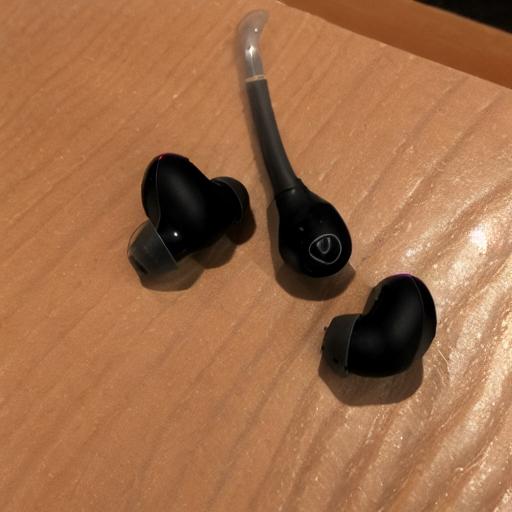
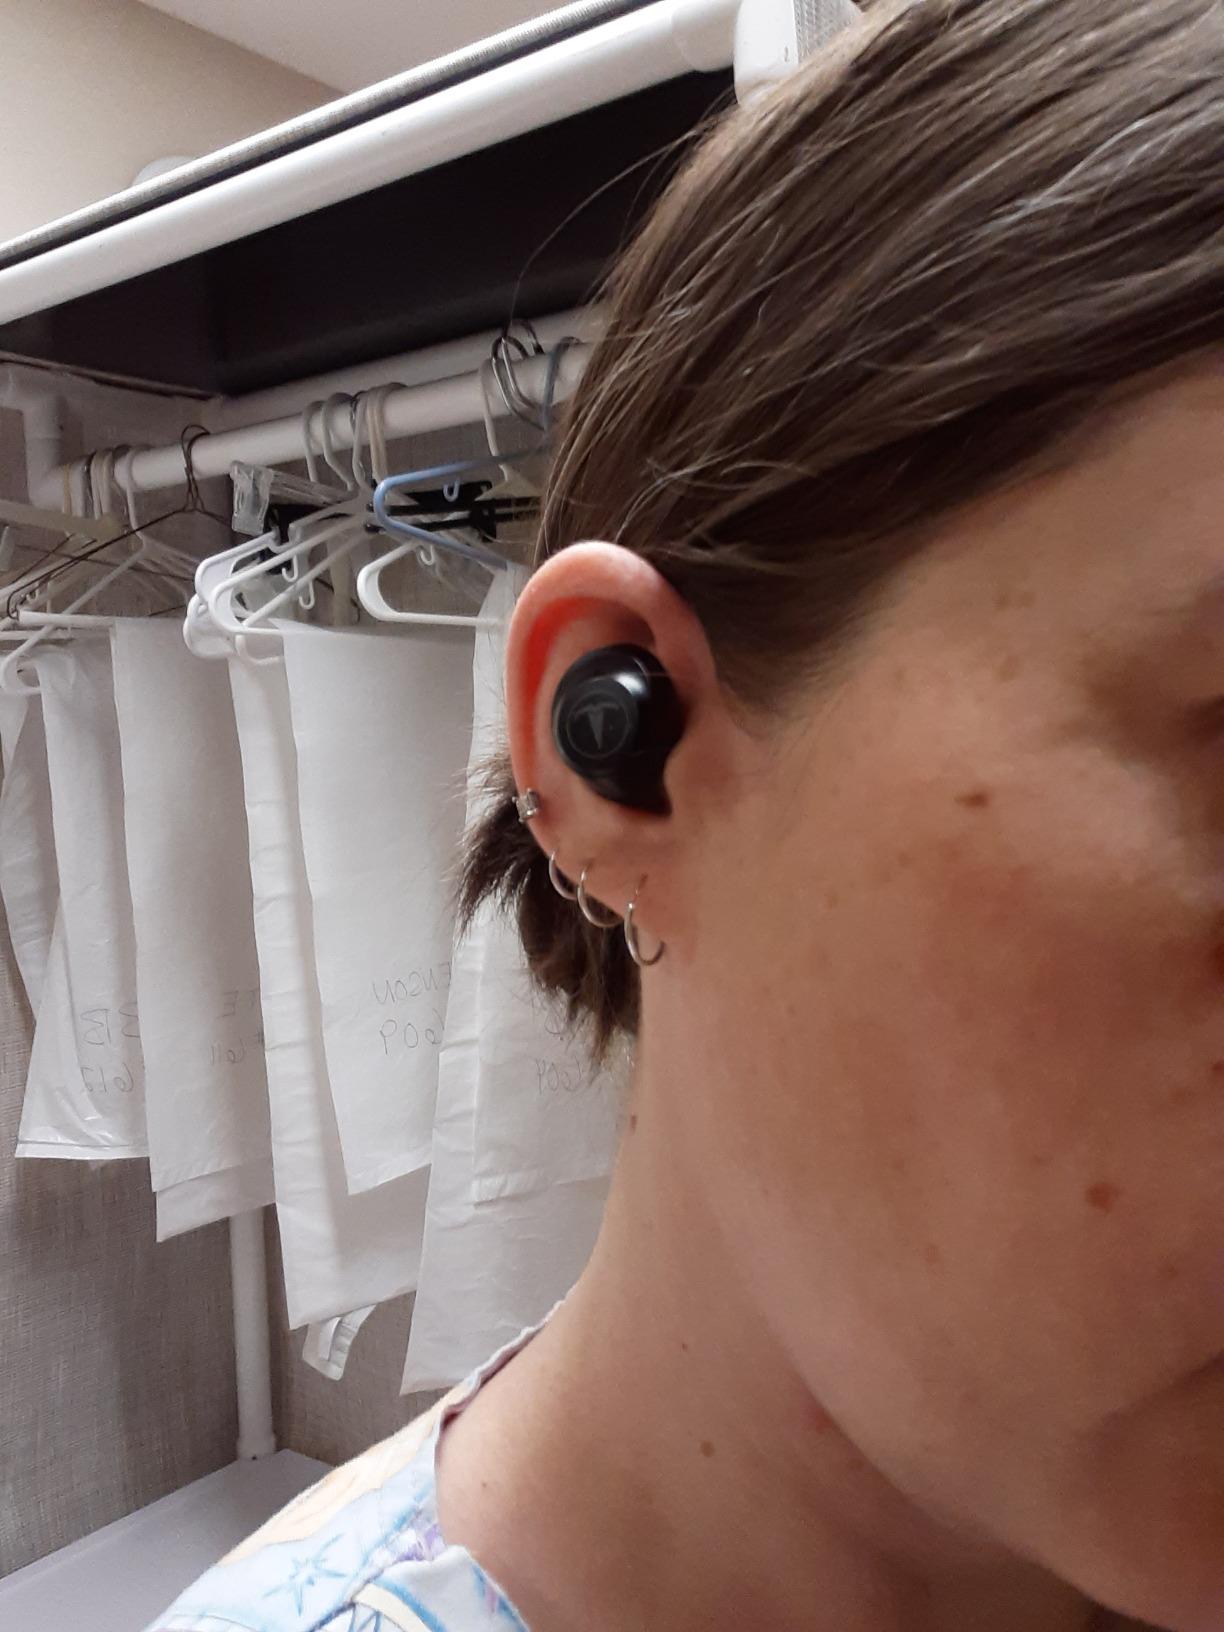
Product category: earbuds
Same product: no